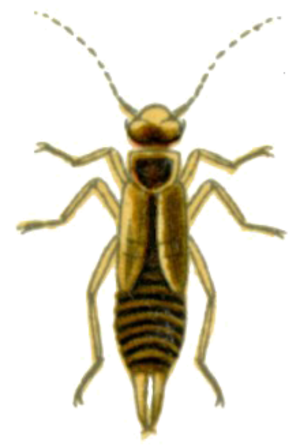
Les Labiidae sont des insectes dermaptères représentés par 500 espèces dans 40 genres répartis en 13 sous-familles.
Labia minor est une espèce de dermaptères de la famille des Forficulidae.